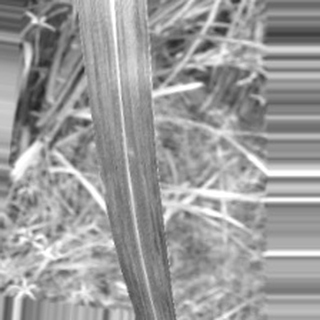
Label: sugarcane_bacterial_blight